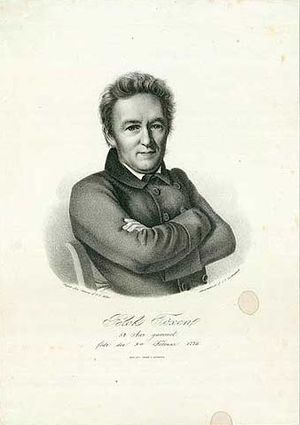
J.K. Blok Tøxen
J.K. Blok Tøxen, tegnet af N.C. Kierkegaard.
Jørgen Karstens Blok Tøxen var en dansk litterat.